Explosive City

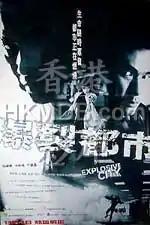
Film poster

Explosive City is a 2004 Hong Kong action film written, produced and directed by Sam Leong and starring Simon Yam, Alex Fong, Hisako Shirata and Sonny Chiba.